Galerie Urs Meile, Beijing-Lucerne

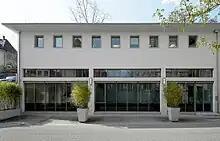
Galerie Urs Meile, Beijing-Lucerne; Lucerne branch.

Galerie Urs Meile, Beijing-Lucerne is a contemporary art gallery located in Lucerne (Switzerland) and Beijing (China).